Transport in Sudan

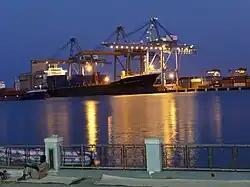
A ship at the container terminal of Port Sudan

During the early 1970s, port traffic averaged about 3 million tons a year, compared with an overall capacity of about 3.8 million tons. Exports were somewhat more than 1 million tons and imports about 2 million tons; about half of the latter was petroleum and petroleum products. By the mid-1970s, stepped up economic development had raised traffic to capacity levels. However, in 1985, largely as a result of the civil war, exports were down to 663 thousand tons (down 51% from the previous year) and imports were 2.3 million tons (down 25% from the previous year). Physical expansion of the harbor and adjacent areas was generally precluded by natural features and the proximity of the city of Port Sudan. However, surveys showed that use could be increased considerably by modernization and improvement of existing facilities and the addition of further cargo-handling equipment. In 1978, with the assistance of a loan from the IDA, work began on adding deep-water berths and providing roll-on-roll-off container facilities. A loan to purchase equipment was made by a West German body. The first phase was completed in 1982, and the second phase began in 1983, aided by a US$25-million World Bank credit. One of the major improvements has been to make the port more readily usable by road vehicles. Developed almost entirely as a rail-serviced facility, the port had large areas of interlacing railroad tracks that were mostly not flush with surrounding surfaces, thereby greatly restricting vehicular movement. Many of these tracks have been removed and new access roads constructed. Much of the cleared area has become available for additional storage facilities.